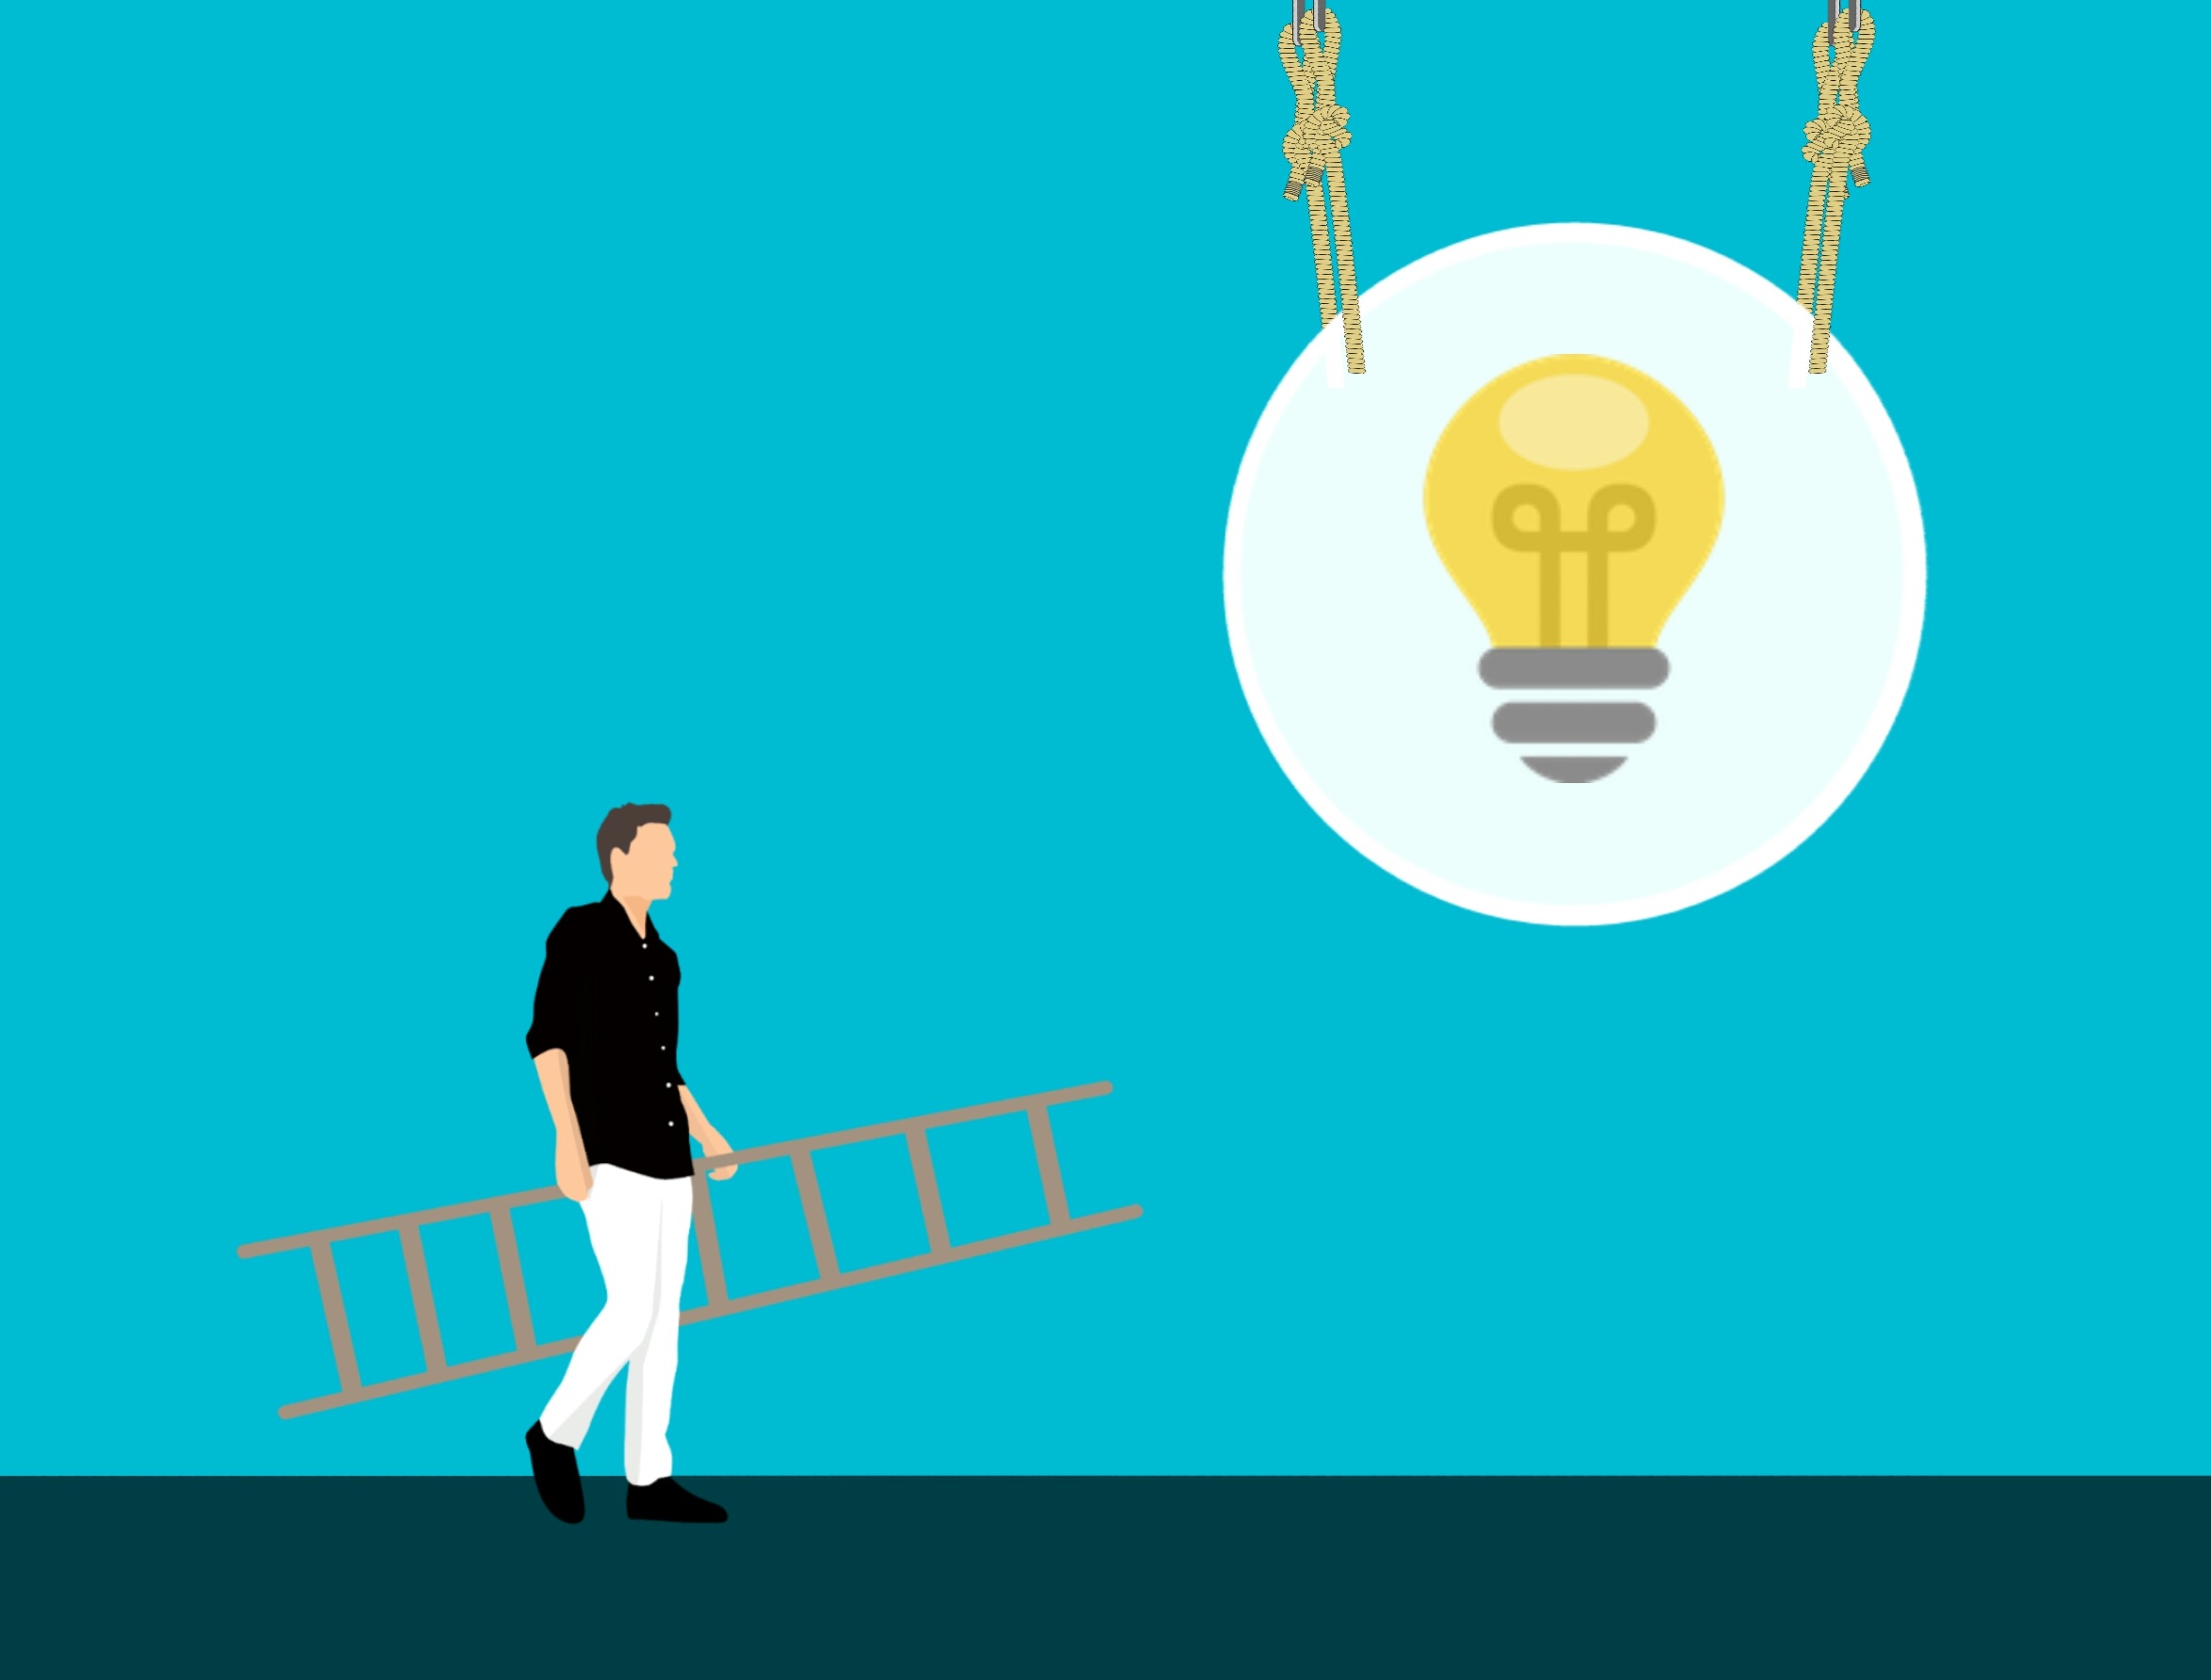
idea, creative, innovation, reach, ladder, success, successful, and, walking, dressed, formally, man, profile, young, business, businessman, carry, carrying, caucasian, concept, conceptual, elegance, elegant, expression, formal, full body, goal, growth, guy, hold, holding, lifestyle, male, metaphor, blue, product, sky, line, font, illustration, graphic design, human behavior, computer wallpaper, graphics, logo, brand